Agriculture in Israel

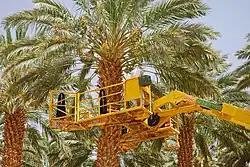
Date harvest in Israel

The Mediterranean Sea is a source of salt-water fishing; freshwater fishing occurs on Lake Kinneret (the Sea of Galilee). Pioneering technology is being used to breed fish in artificial lakes in the Negev desert. Scientists of the Bengis Center for Desert Aquaculture at Ben-Gurion University of the Negev discovered that the brackish water under the desert can be used for agriculture, aquaculture and a combination of the two. This has led to the farming of fish, shrimp and crustaceans in the Negev.